Tetramer

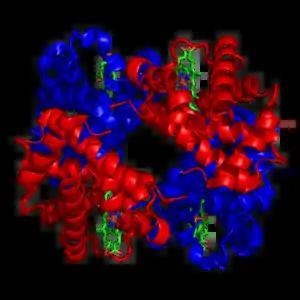
An example of a subunit, human hemoglobin. The protein's α and β subunits are coloured red and blue.

A tetramer ("tetra-", "four" + "-mer", "parts") is an oligomer formed from four monomers or subunits. The associated property is called "tetramery". An example from inorganic chemistry is titanium methoxide with the empirical formula Ti(OCH), which is tetrameric in solid state and has the molecular formula Ti(OCH). An example from organic chemistry is kobophenol A, a substance that is formed by combining four molecules of resveratrol.